Causeway (film)

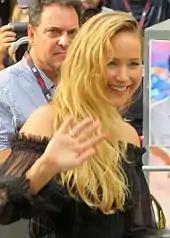
Lawrence at the film's premiere in Toronto

In April 2019, it was announced Jennifer Lawrence and Brian Tyree Henry had joined the cast of an untitled drama film, with Lila Neugebauer directing from a screenplay by Elizabeth Sanders. Lawrence, Justine Polsky, Eli Bush and Scott Rudin initially served as producers under their Excellent Cadaver and IAC Films banners, respectively, and A24 distributed it.